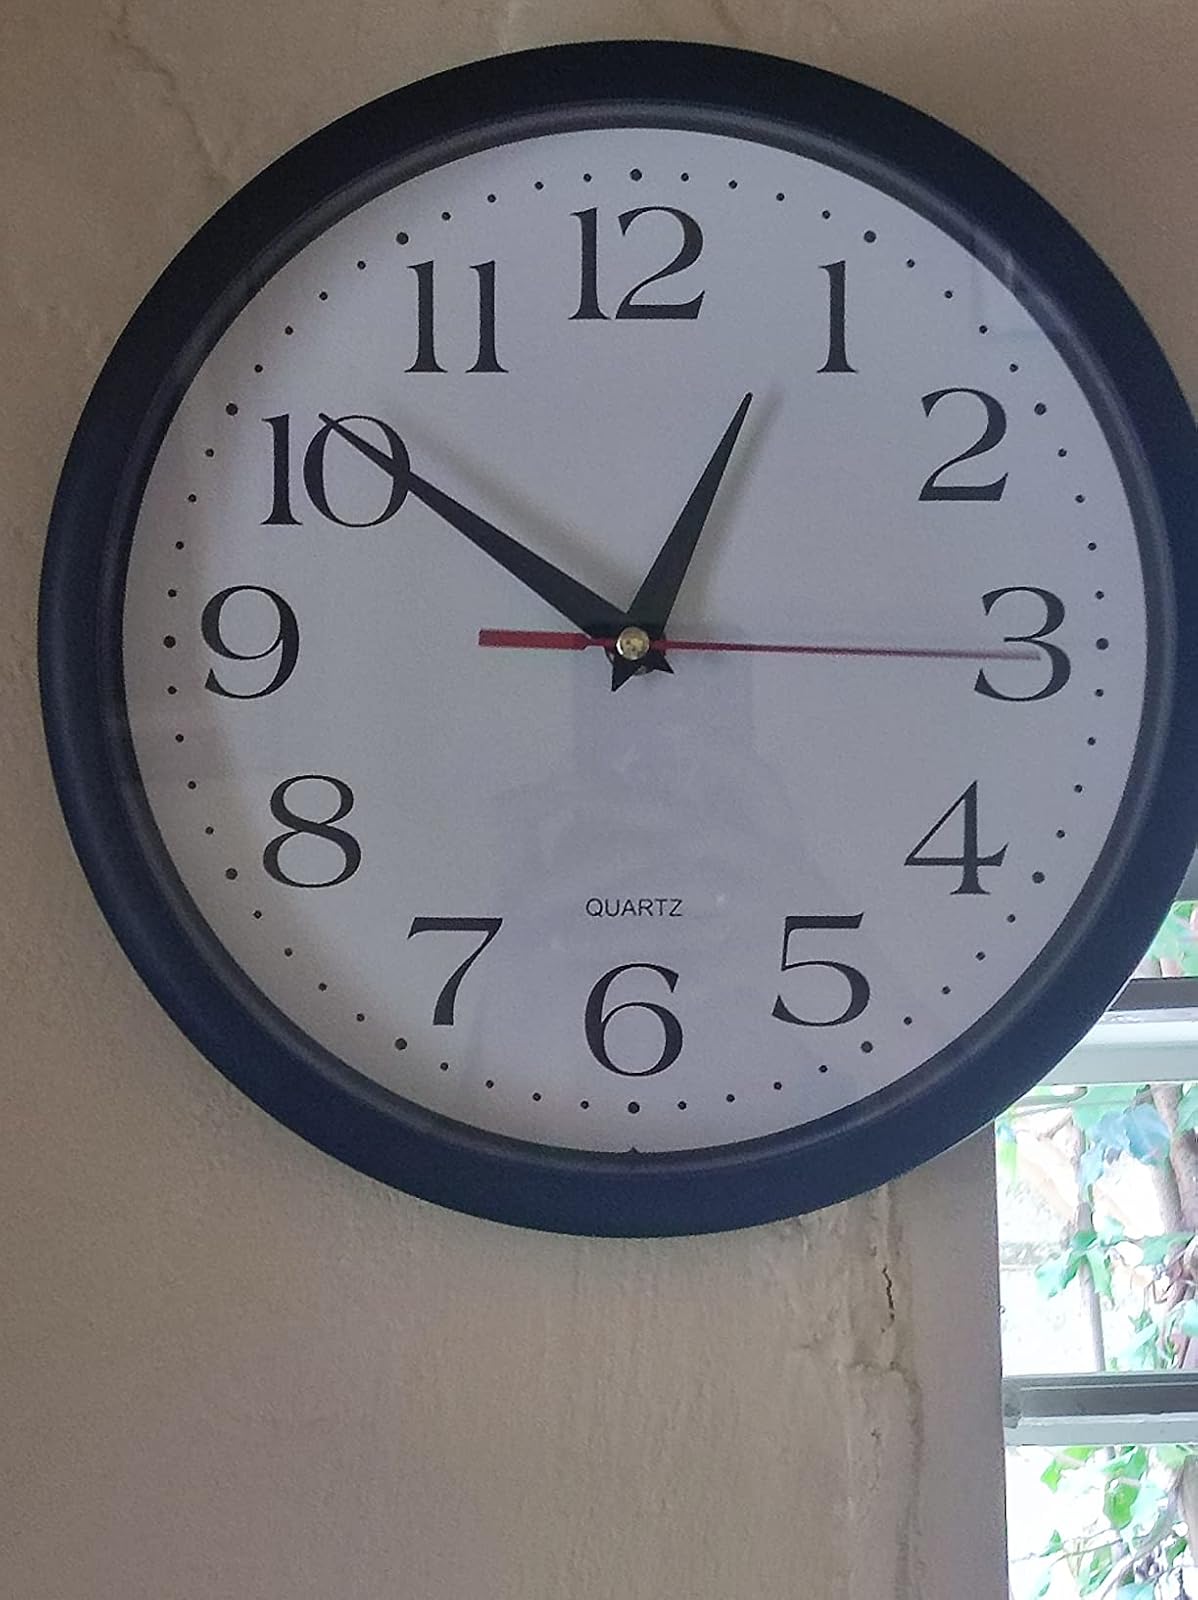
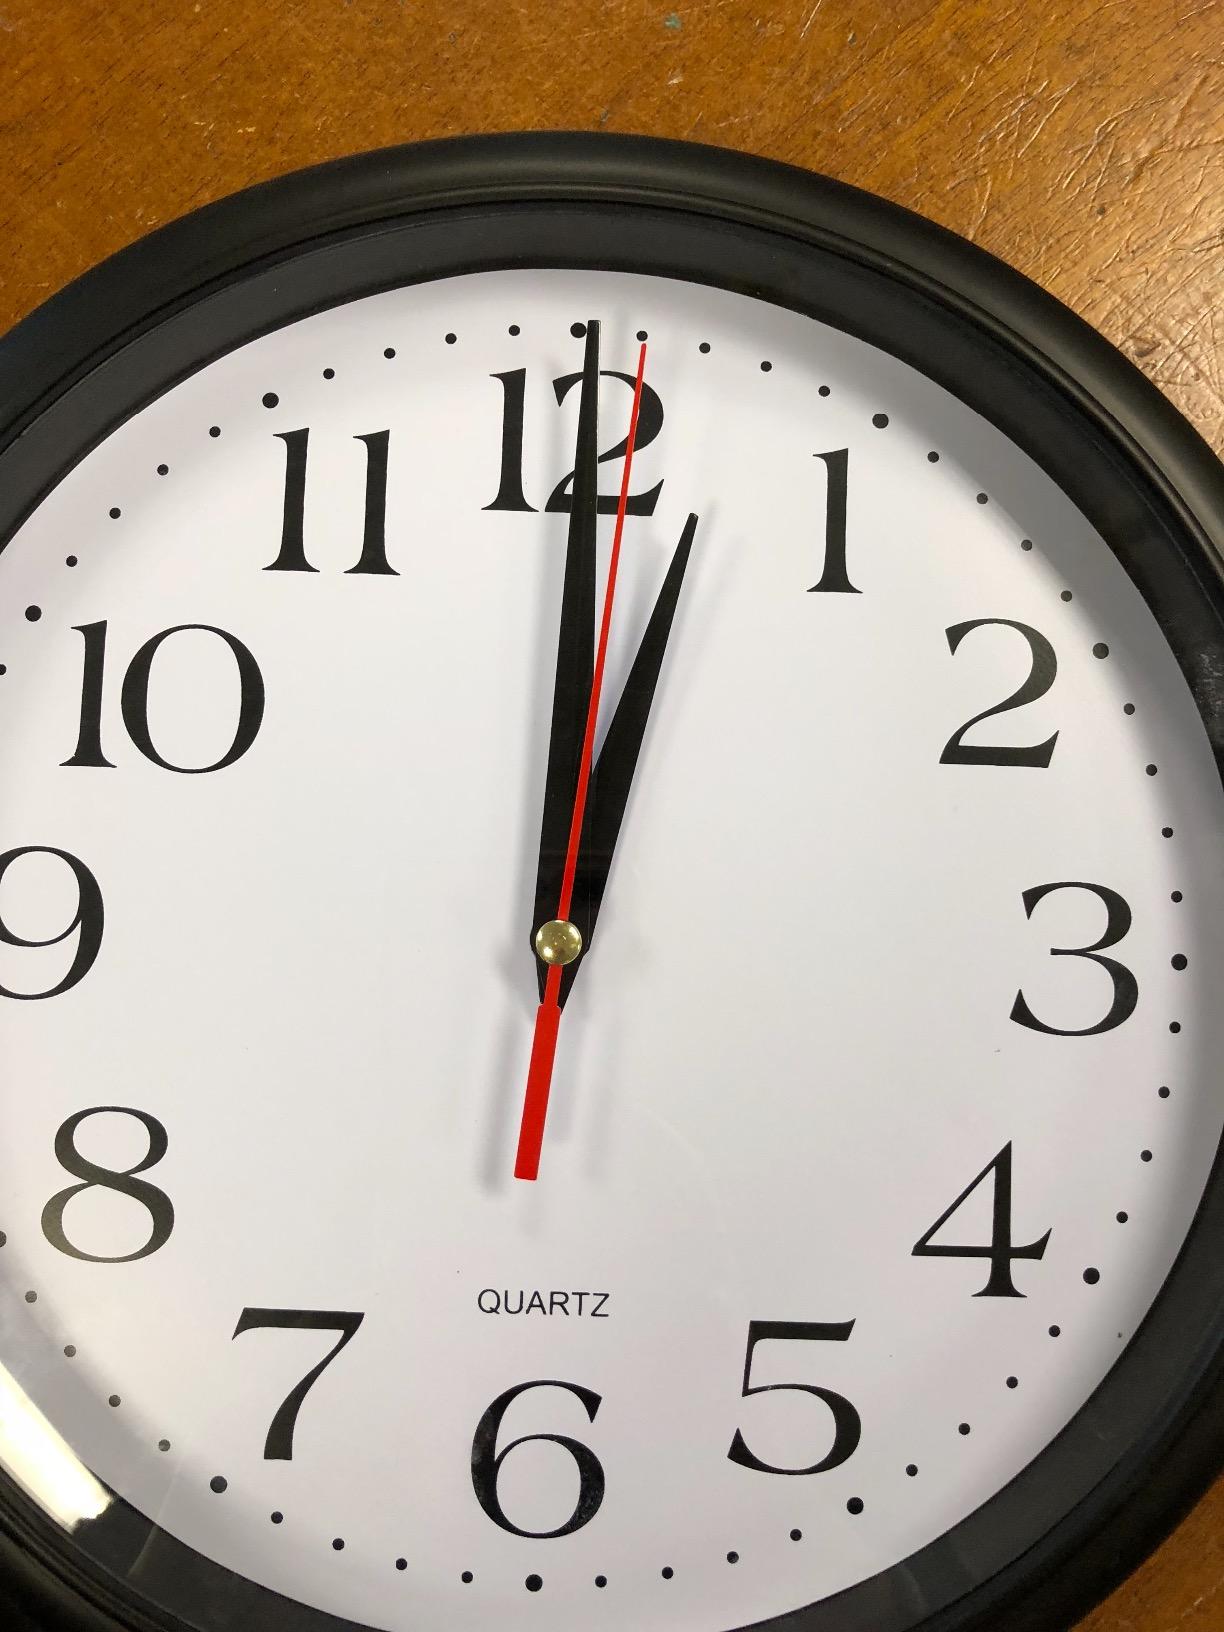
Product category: clock
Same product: yes